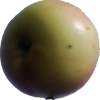
Label: Apple 11